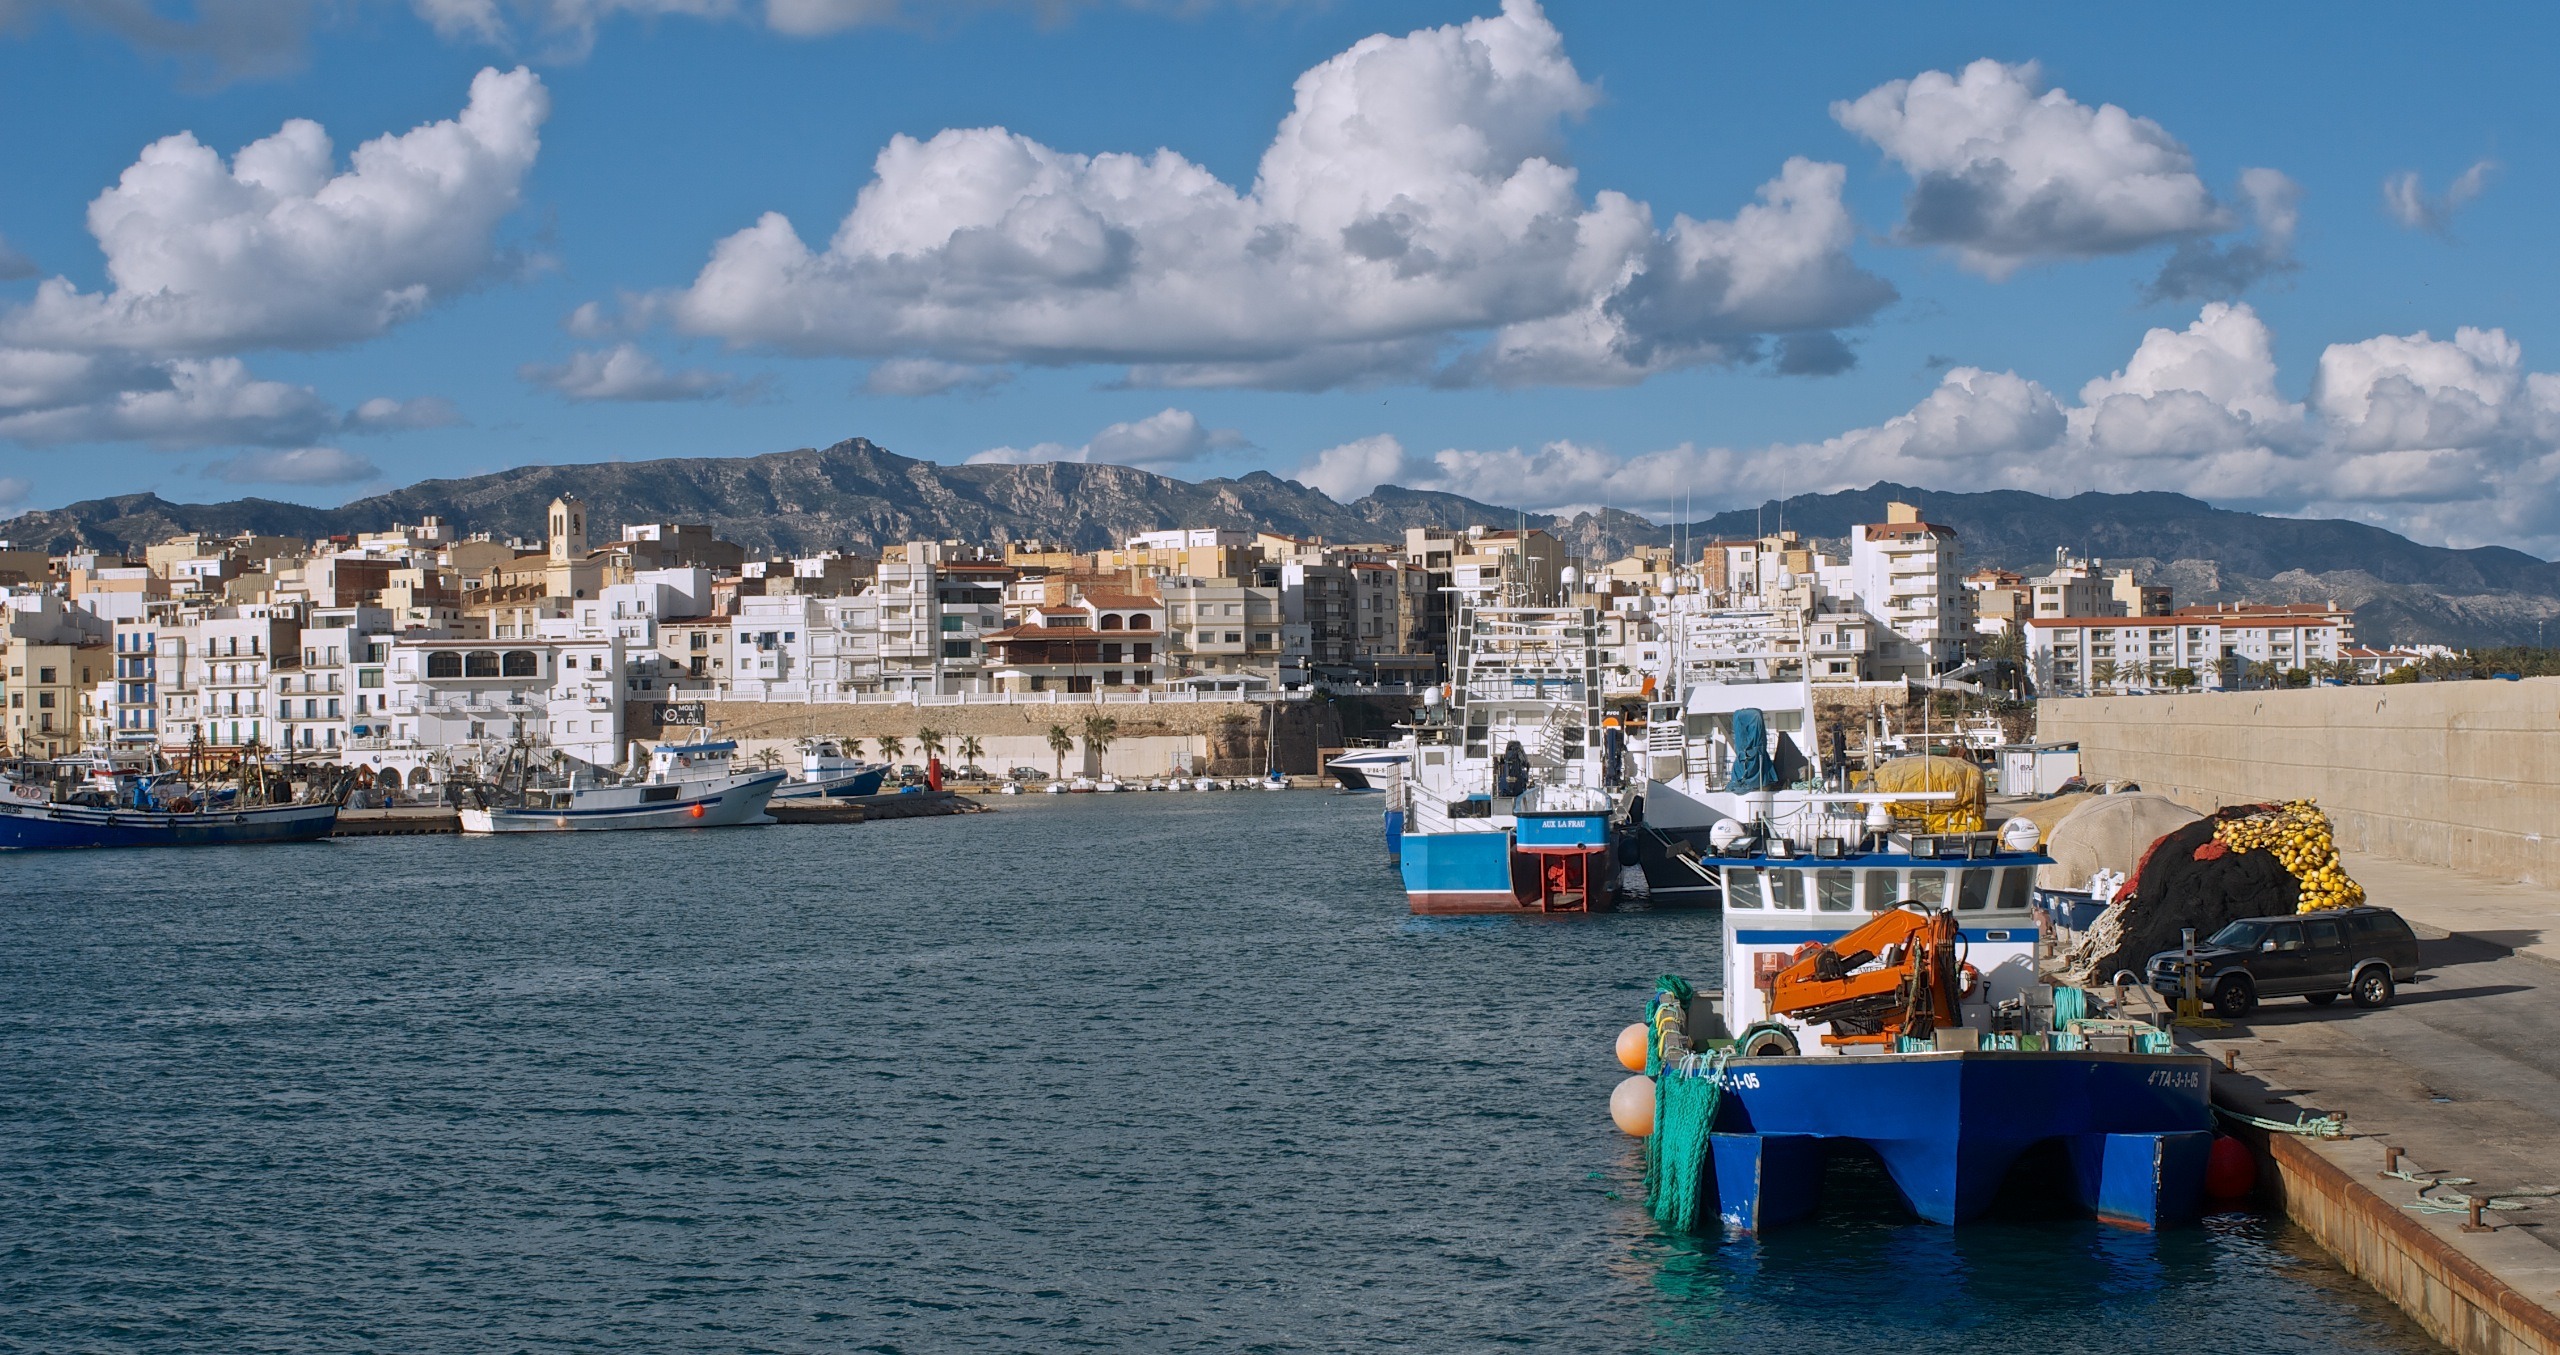
sea, coast, water, architecture, sky, boat, city, ship, cityscape, shoreline, vehicle, bay, harbor, port, waterway, ferry, outside, clouds, spain, buildings, mountains, boats, ships, catalonia, watercraft, passenger ship